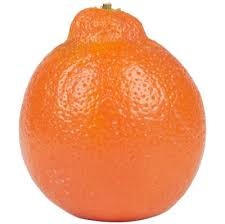
Label: mandarine